John Thorn (headmaster)

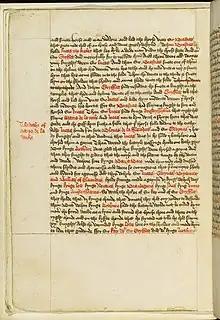
A page from the 1471–1483 Winchester manuscript of "Le Morte d'Arthur", which Thorn sold to fund bursaries.

John Leonard Thorn (28 April 1925 – 20 October 2023) was an English schoolmaster, writer and educational consultant. He was headmaster of Repton School from 1961 to 1968 and then of Winchester College until 1985. He was chairman of the Headmasters' Conference for 1981.